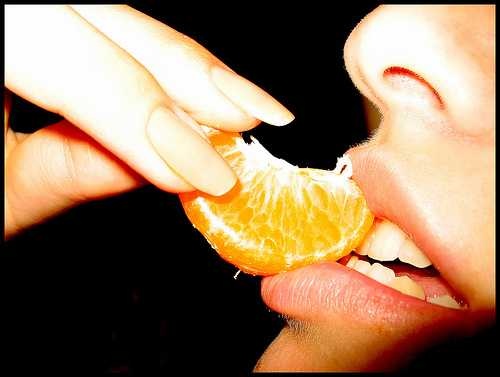
Label: Orange